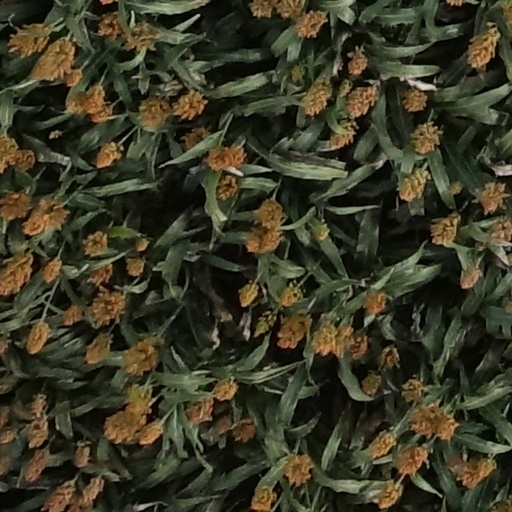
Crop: sorghum